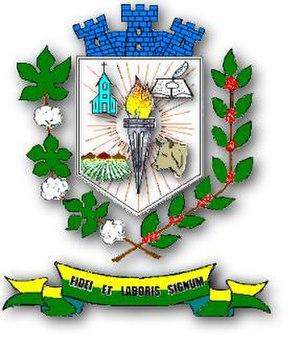
Quatá est une municipalité brésilienne de l'État de São Paulo et la Microrégion d'Assis.